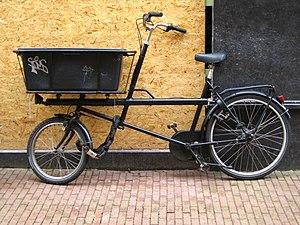
Le vélo cargo, vélo de fret ou cargo bike est un véhicule terrestre à deux ou trois roues dérivé de la bicyclette, destiné à transporter des charges plus importantes que sur un vélo classique.